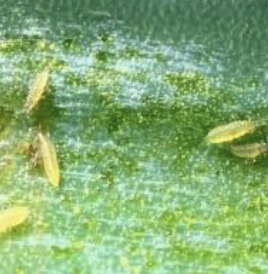
Label: thrips_disease